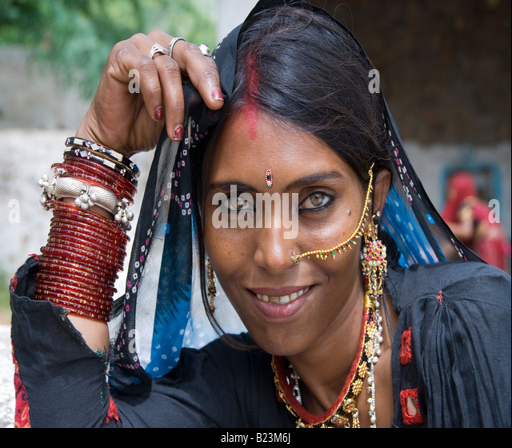
portrait of a woman , with stunning green eyes and jewellery